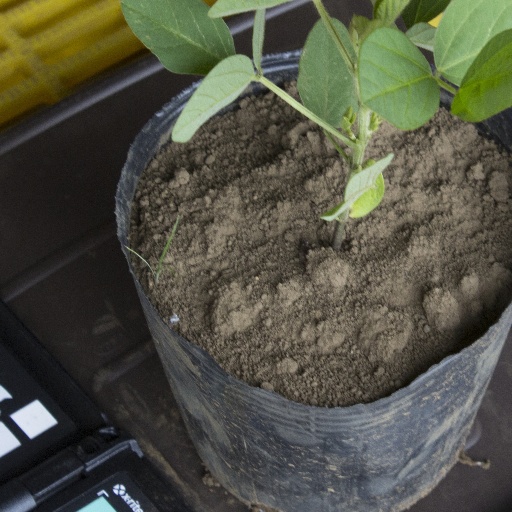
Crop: soybean